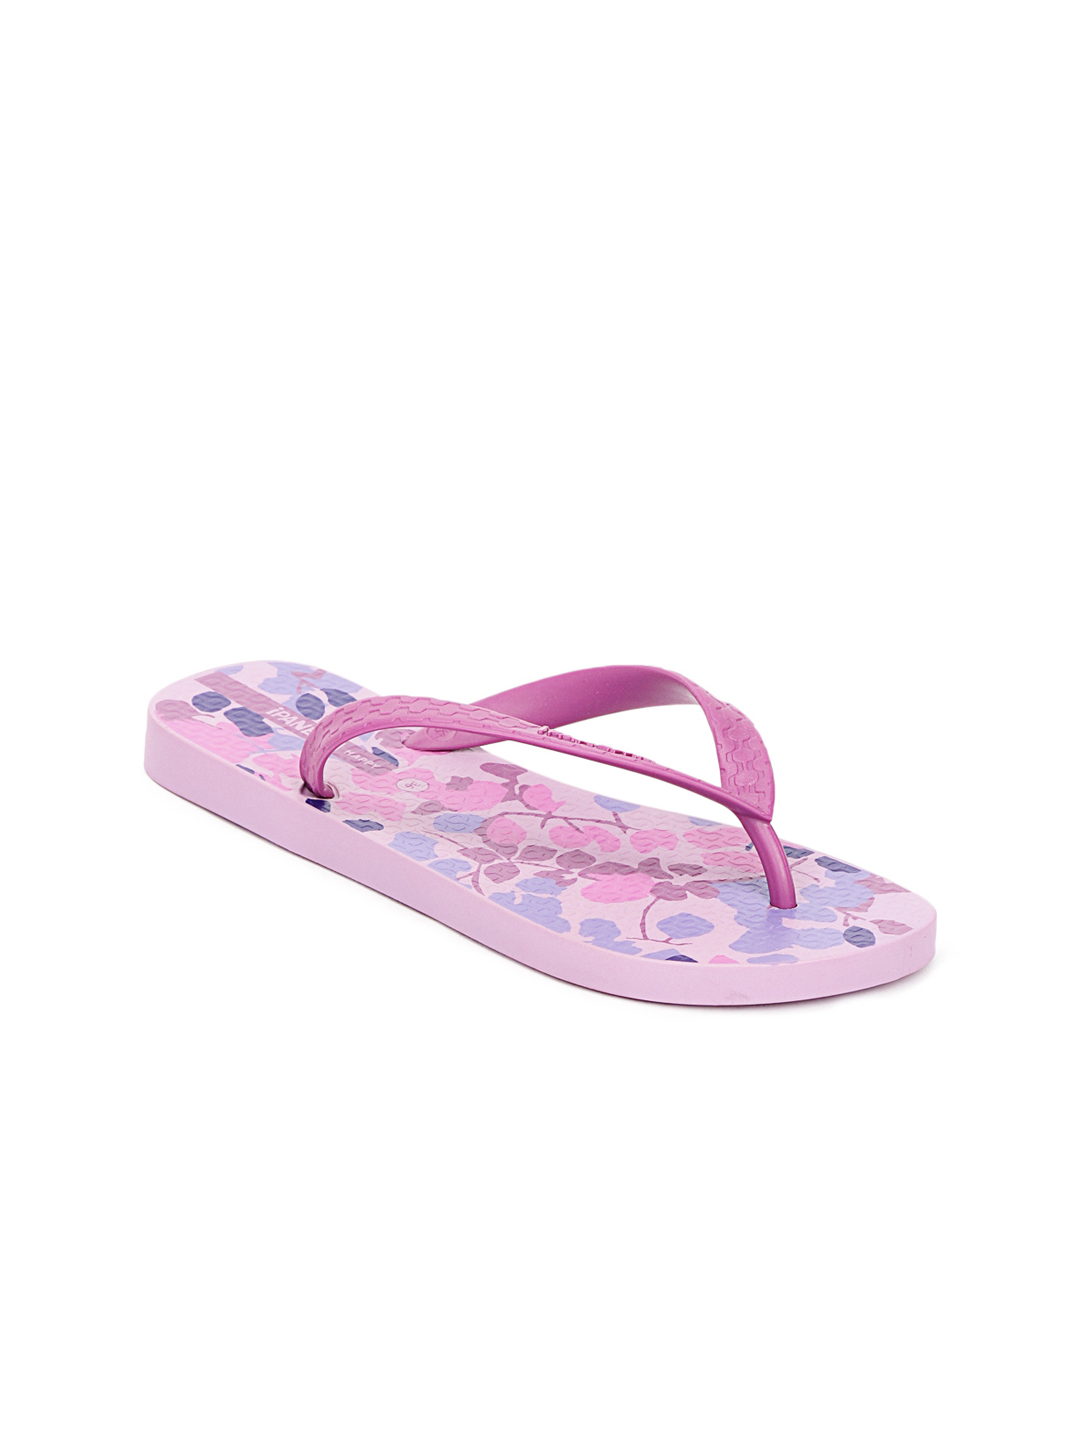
iPanema Women Pink Flip Flops
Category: Footwear / Flip Flops / Flip Flops
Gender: Women
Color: Pink
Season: Winter 2012
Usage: Casual